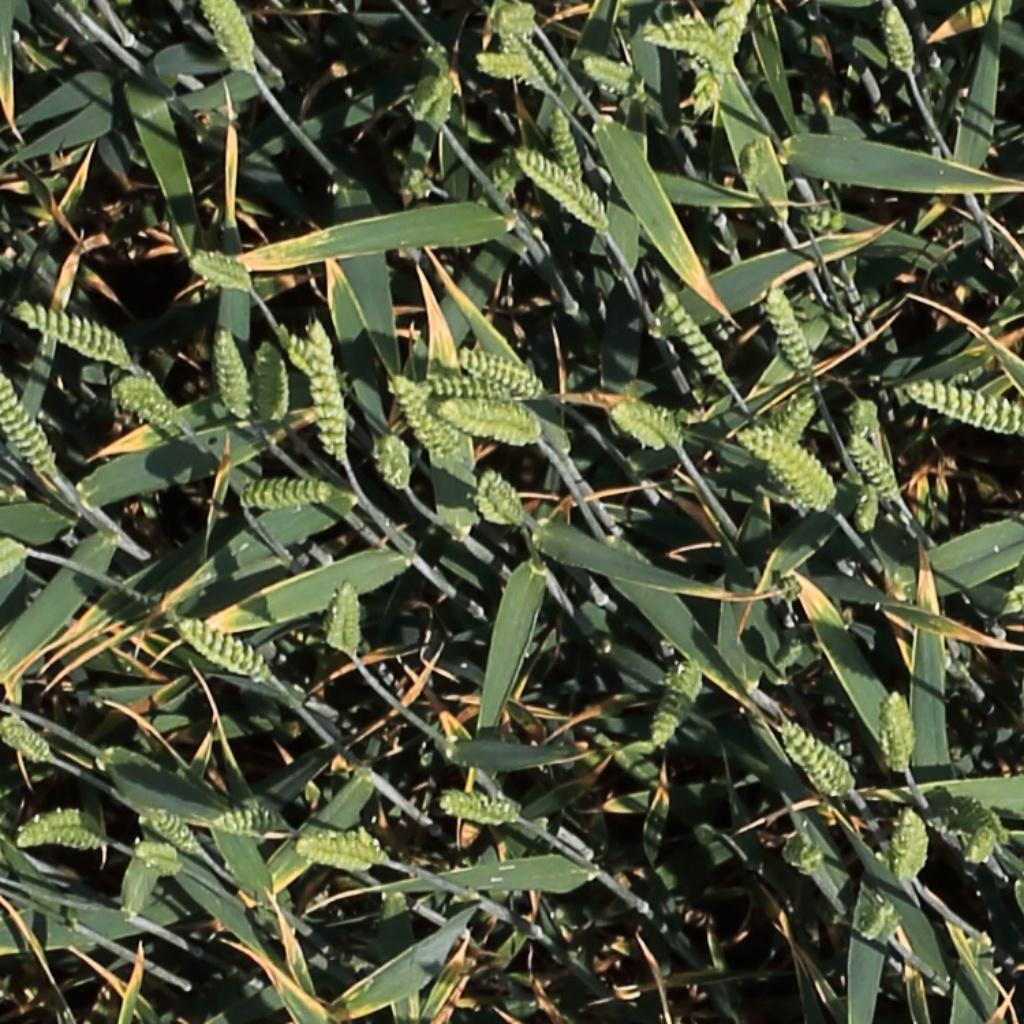
Country: Switzerland
Location: Usask
Wheat development stage: Filling